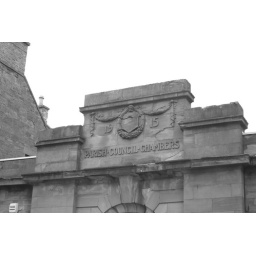
Parish council building in black and white